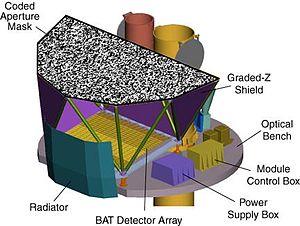
Swift's instrument
Un télescope à masque codé est un instrument scientifique embarqué dans des observatoires spatiaux pour obtenir la position et mesurer l'énergie de sources de rayons gamma ou rayons X durs.